Proposed Melbourne tram extensions

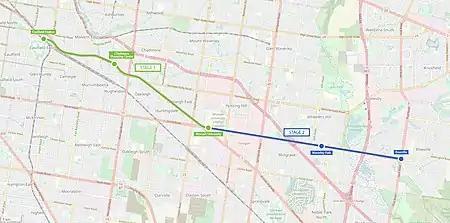
Map showing the 2018 State Government proposal for a new light rail line from Caulfield railway station to Chadstone, Monash University, Waverley Park and Rowville. The two stages are shown in green and blue, stations locations are not finalised.

In April 2018, the State Government of Victoria announced an extension of the tram network from Caulfield. The 18 km (11.1 mi) extension would run from Caulfield station to Chadstone, Monash University, Waverley Park and Rowville. The state government allocated $3 million to plan the route, which would be constructed in two stages, with the first running from Caulfield to Monash. This proposal is a light rail alternative to the long-proposed Rowville railway line project. In the 2018-2019 Federal Budget, the Australian Government committed $475 million to a heavy rail line from Caulfield to Monash University that would run on the same corridor as the light rail proposal.